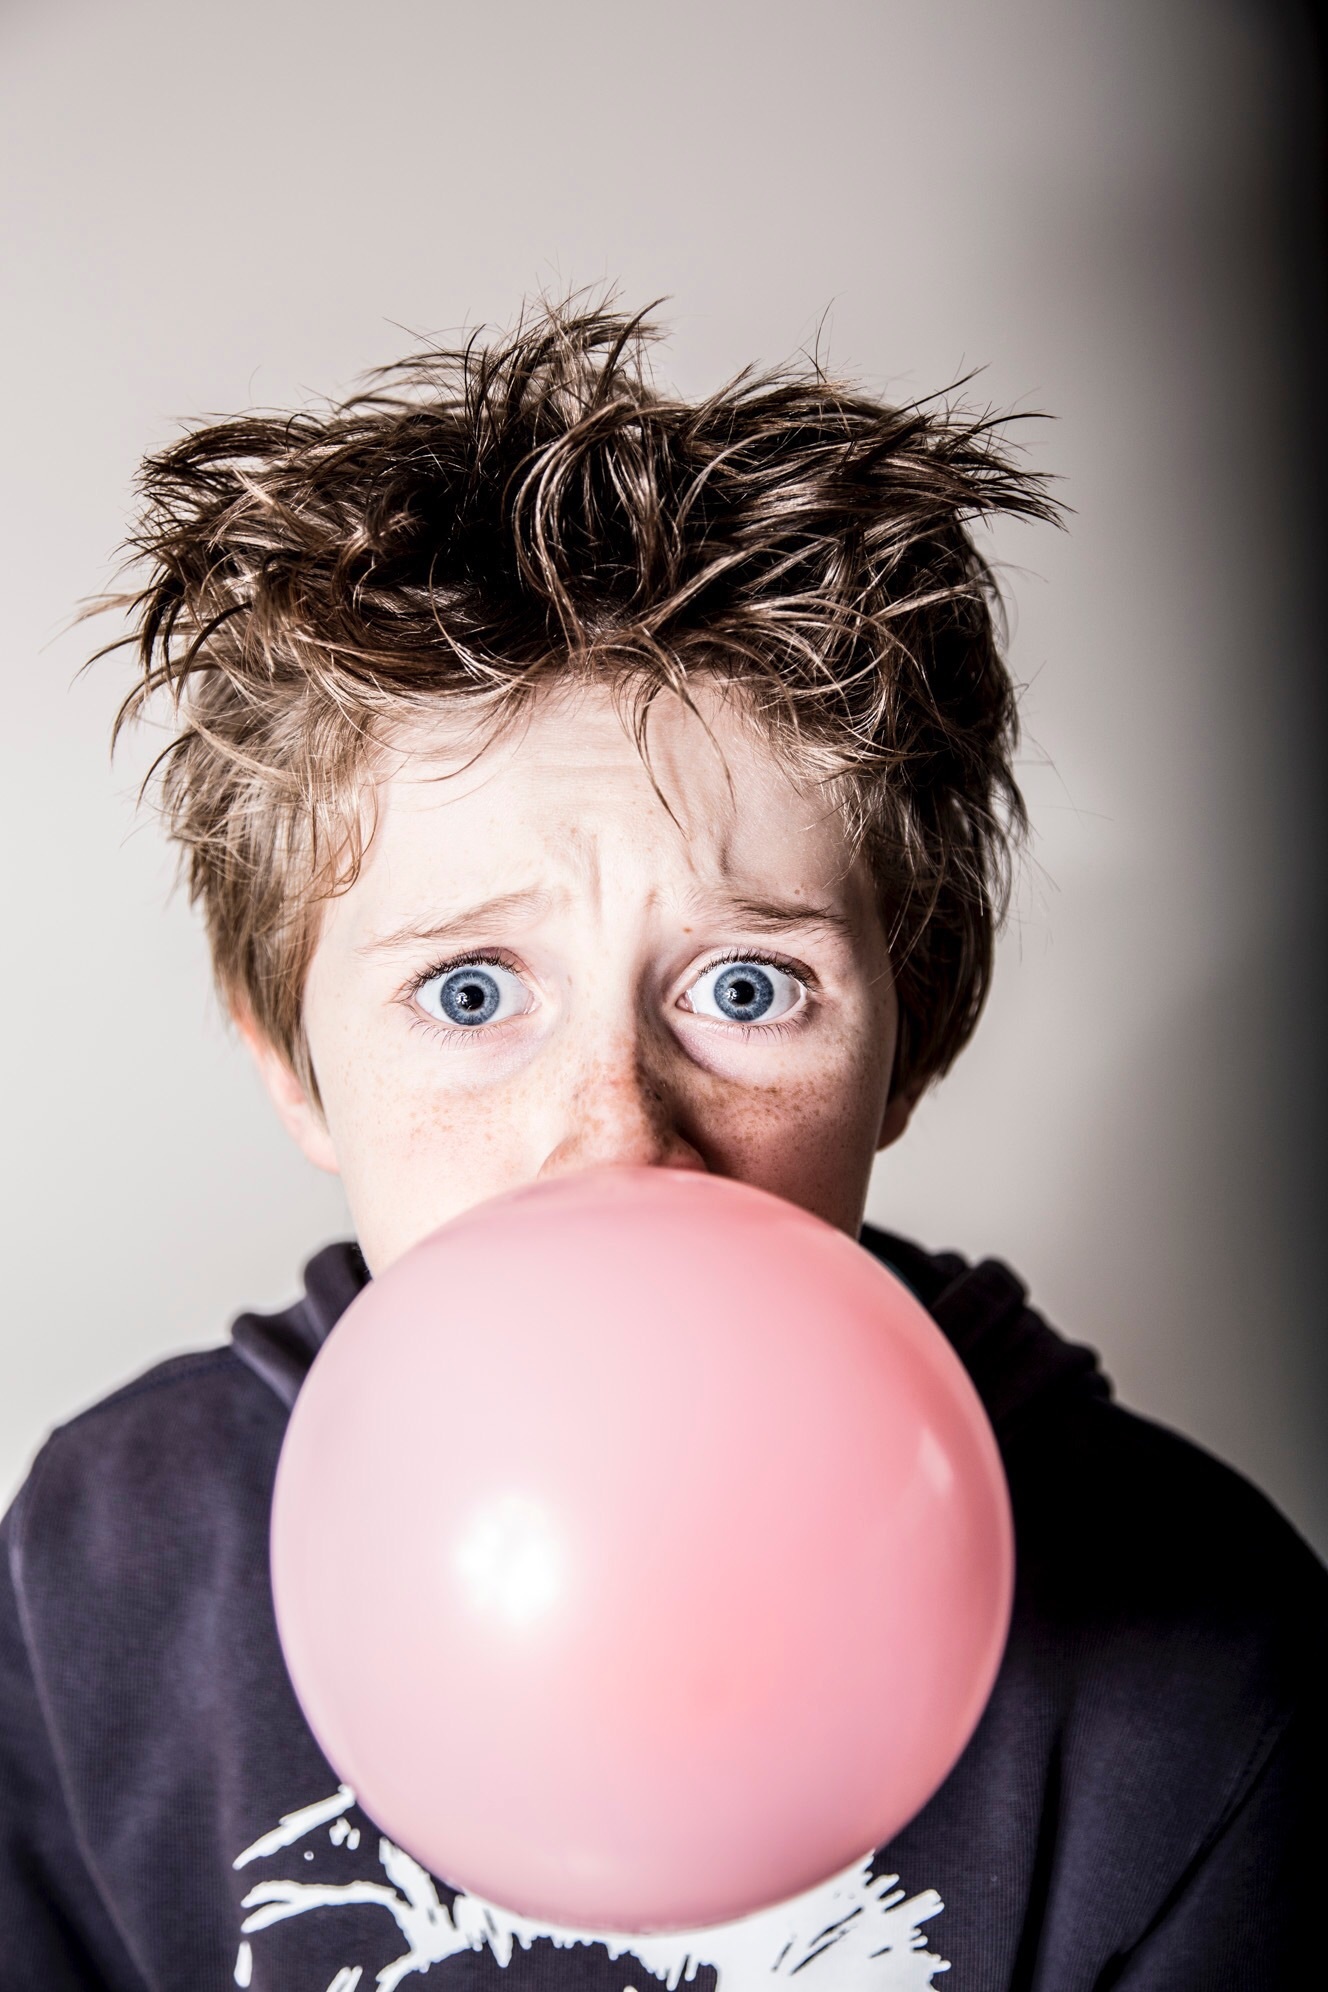
person, girl, woman, photography, male, portrait, model, child, blue, clothing, black, lady, toy, hairstyle, close up, face, nose, eye, head, skin, beauty, organ, costume, sweetness, surprised, photo shoot, chewing gum, portrait photography, blow bubbles